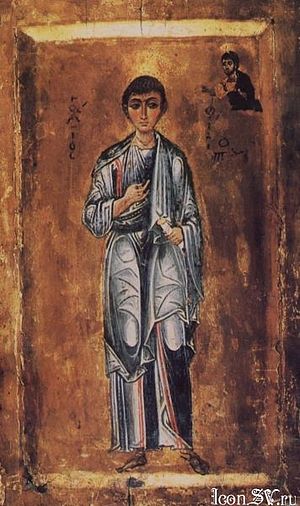
Filip (apostel)
Filip er en af Jesu disciple i Det Nye Testamente.